Book of Micah

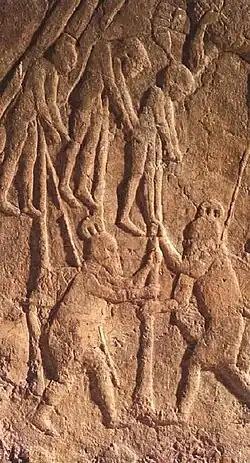
Impalement of Judeans by Assyrian soldiers (Neo-Assyrian relief)

James Limburg sees the word "Hear" in Micah 1:2, 3:1 and 6:1 as the marker for three separate sections, noting that Amos 3:1, 4:1, 5:1 and 8:4 mark similar divisions within the Book of Amos, another of the minor prophets.